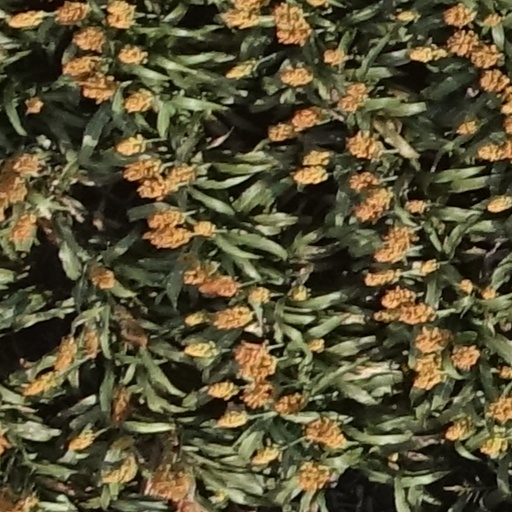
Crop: sorghum